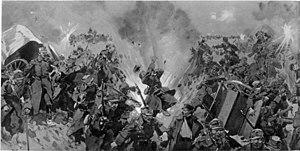
La campagne de Serbie, lancée par les Austro-Hongrois dès les premiers jours de la Première Guerre mondiale, constitue la première tentative des puissances centrales pour s'emparer des territoires du Royaume de Serbie. Mettant aux prises des unités serbes et des unités austro-hongroises, la campagne de 1914 tourne rapidement à l'avantage des Serbes. À la fin de l'année 1914, le front se stabilise, les Serbes ayant repoussé les troupes de la double monarchie hors du royaume.